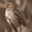
Label: bird